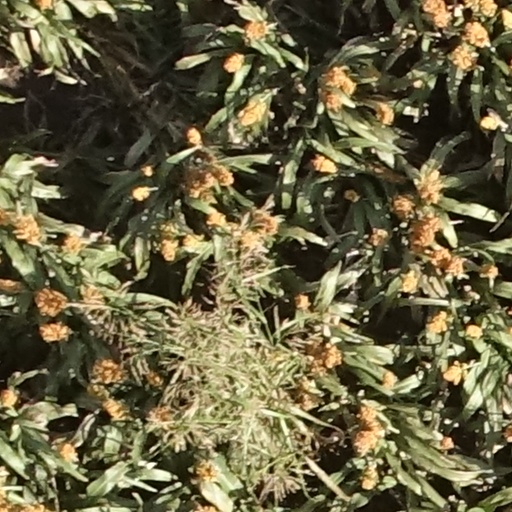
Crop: sorghum